Yalitza Aparicio

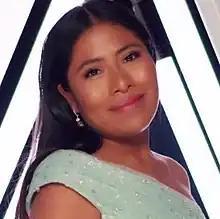
Aparicio at the 2019 Academy Awards

Yalitza Aparicio Martínez (born 11 December 1993) is a Mexican actress. She made her film debut as Cleo in Alfonso Cuarón's 2018 drama "Roma", which earned her a nomination for the Academy Award for Best Actress; Aparicio was the first Indigenous American woman to be nominated for that award. In 2019, "Time" magazine named her one of the 100 most influential people in the world. She was also named the UNESCO Goodwill Ambassador for Indigenous Peoples in the same year.